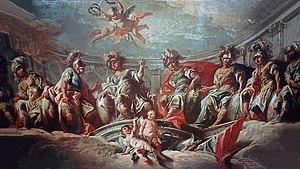
Livio Retti, né le 30 novembre 1692 à Laino et mort le 2 janvier 1751 à Ludwigsbourg, est un peintre baroque italien qui a surtout œuvré dans l'actuelle Allemagne du Sud, à l'époque le duché de Wurtemberg, le duché de Bavière, quelques principautés laïques ou ecclésiastiques franconiennes et quelques villes libres d'Empire comme par exemple Schwäbisch Hall.